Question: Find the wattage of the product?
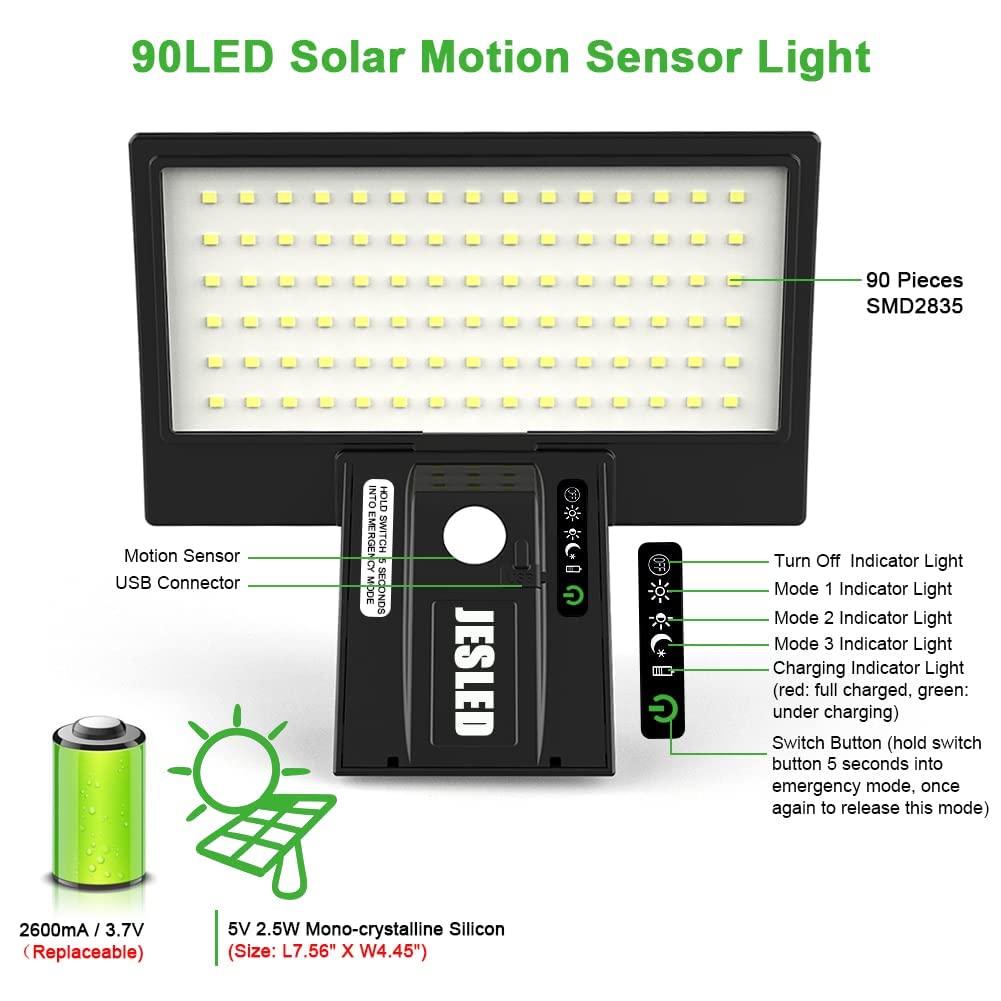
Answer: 2.5 watt